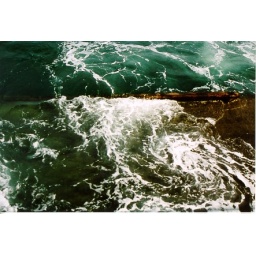
No, just swirling water on a boat ramp in Bar Harbor.